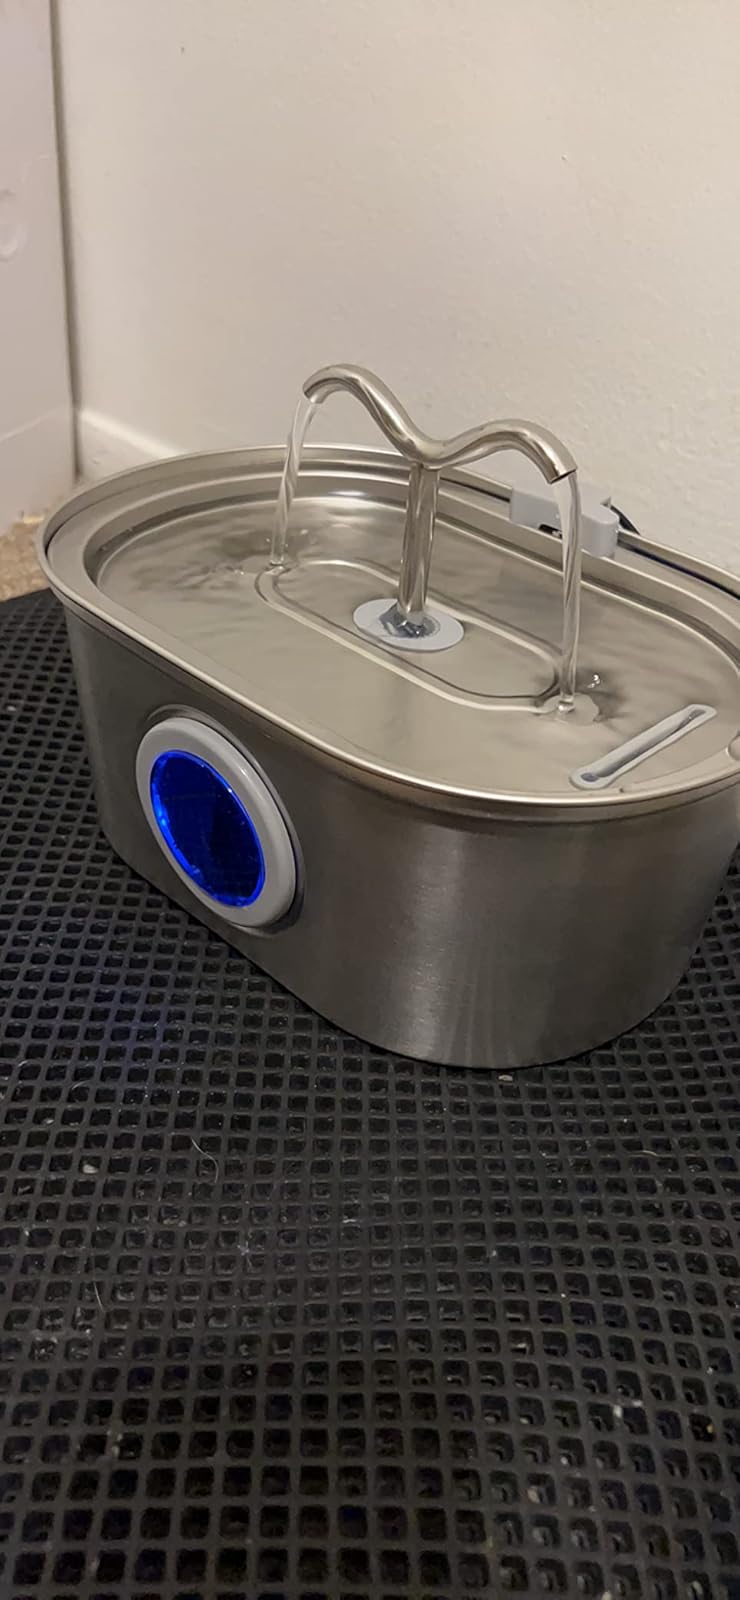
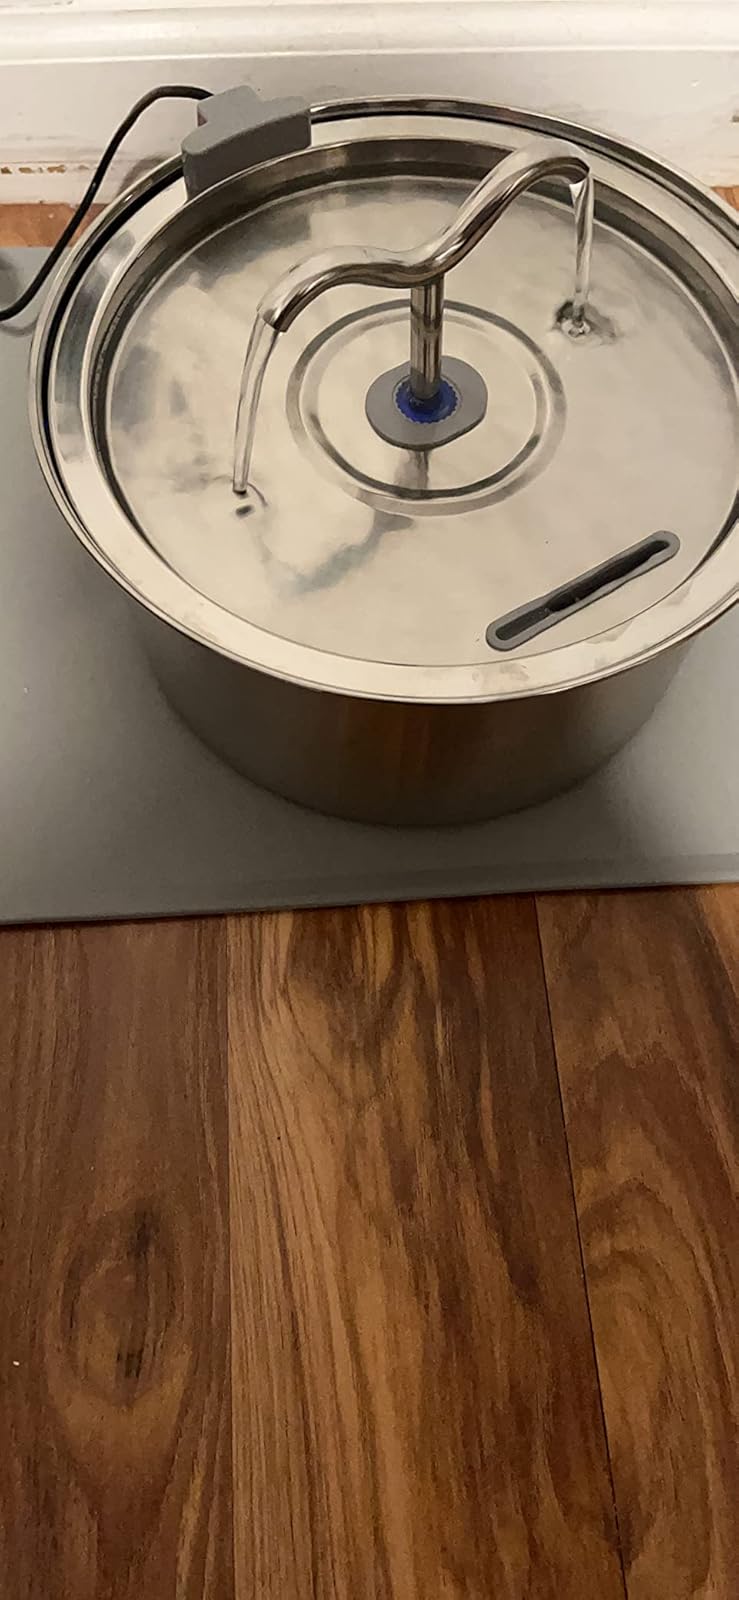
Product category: items_bowl
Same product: no